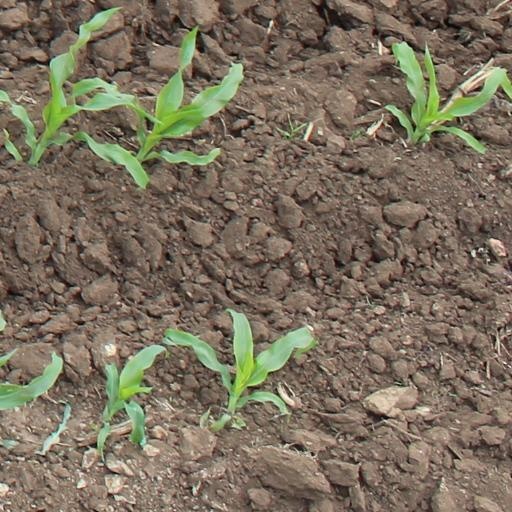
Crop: maize; corn